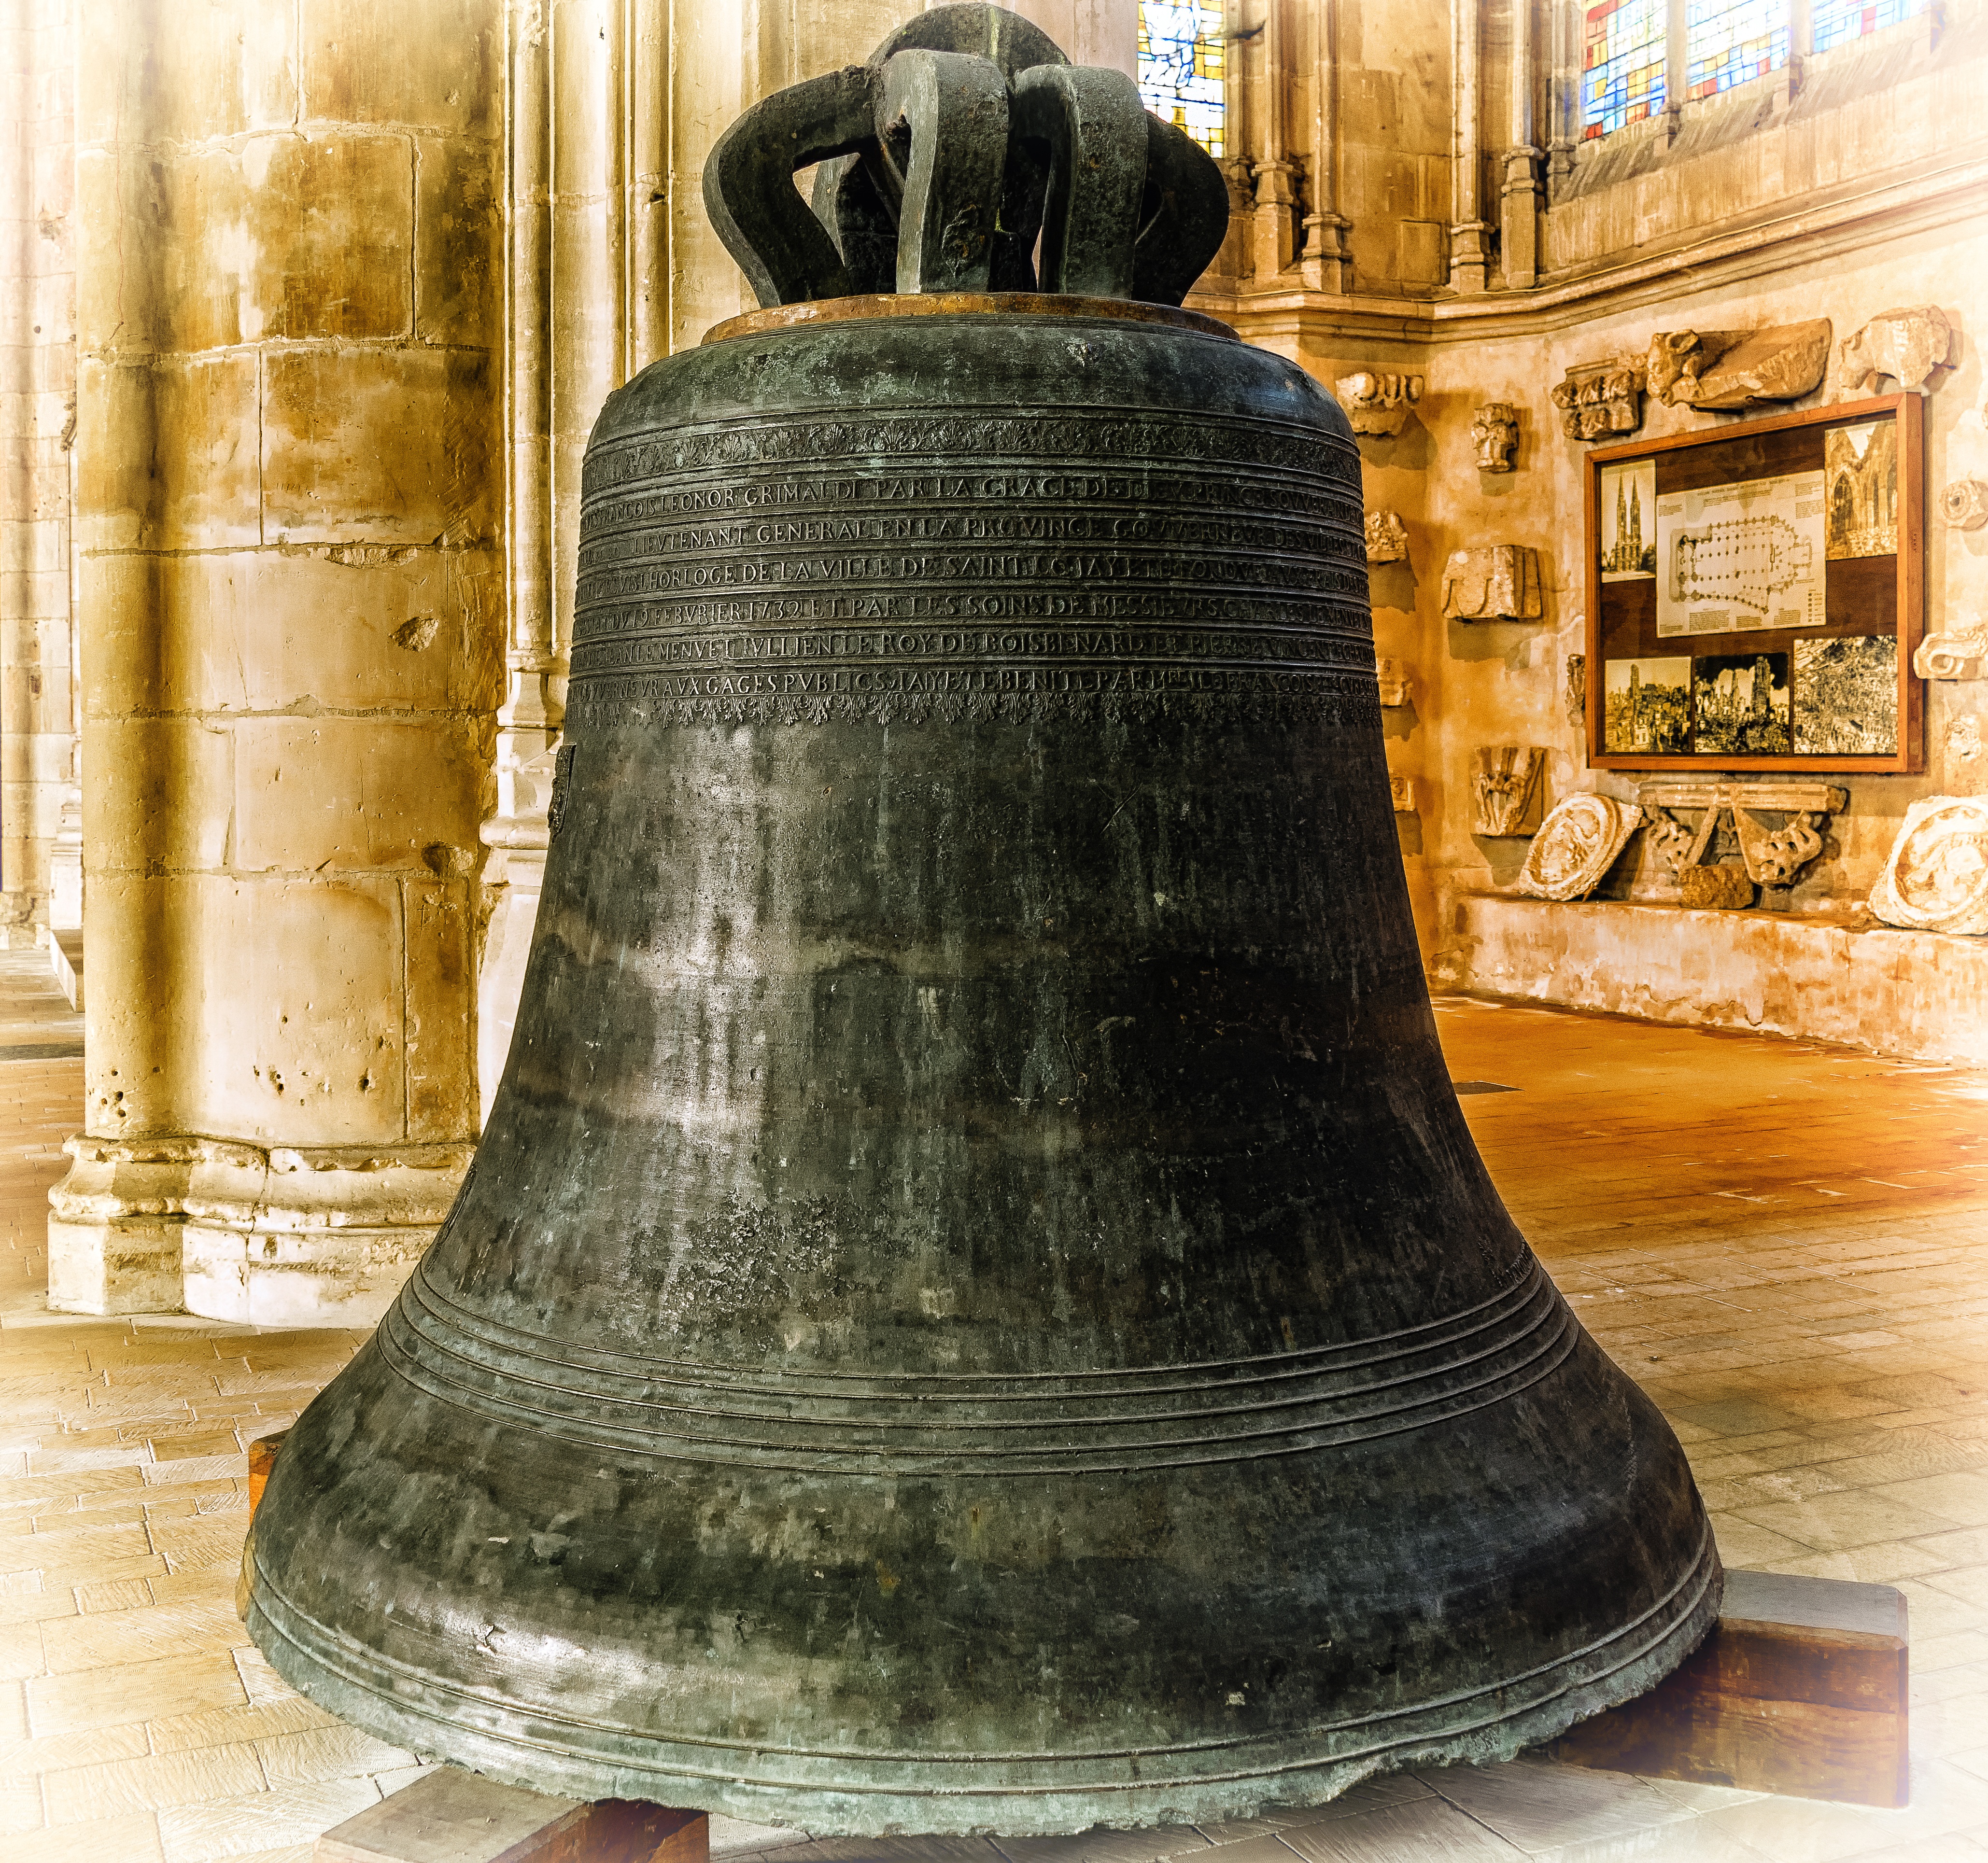
ring, time, bell, metal, church, cathedral, musical instrument, church bell, percussion, sound, bronze, iron, dom, cast, casting, beat, according to, hand drum